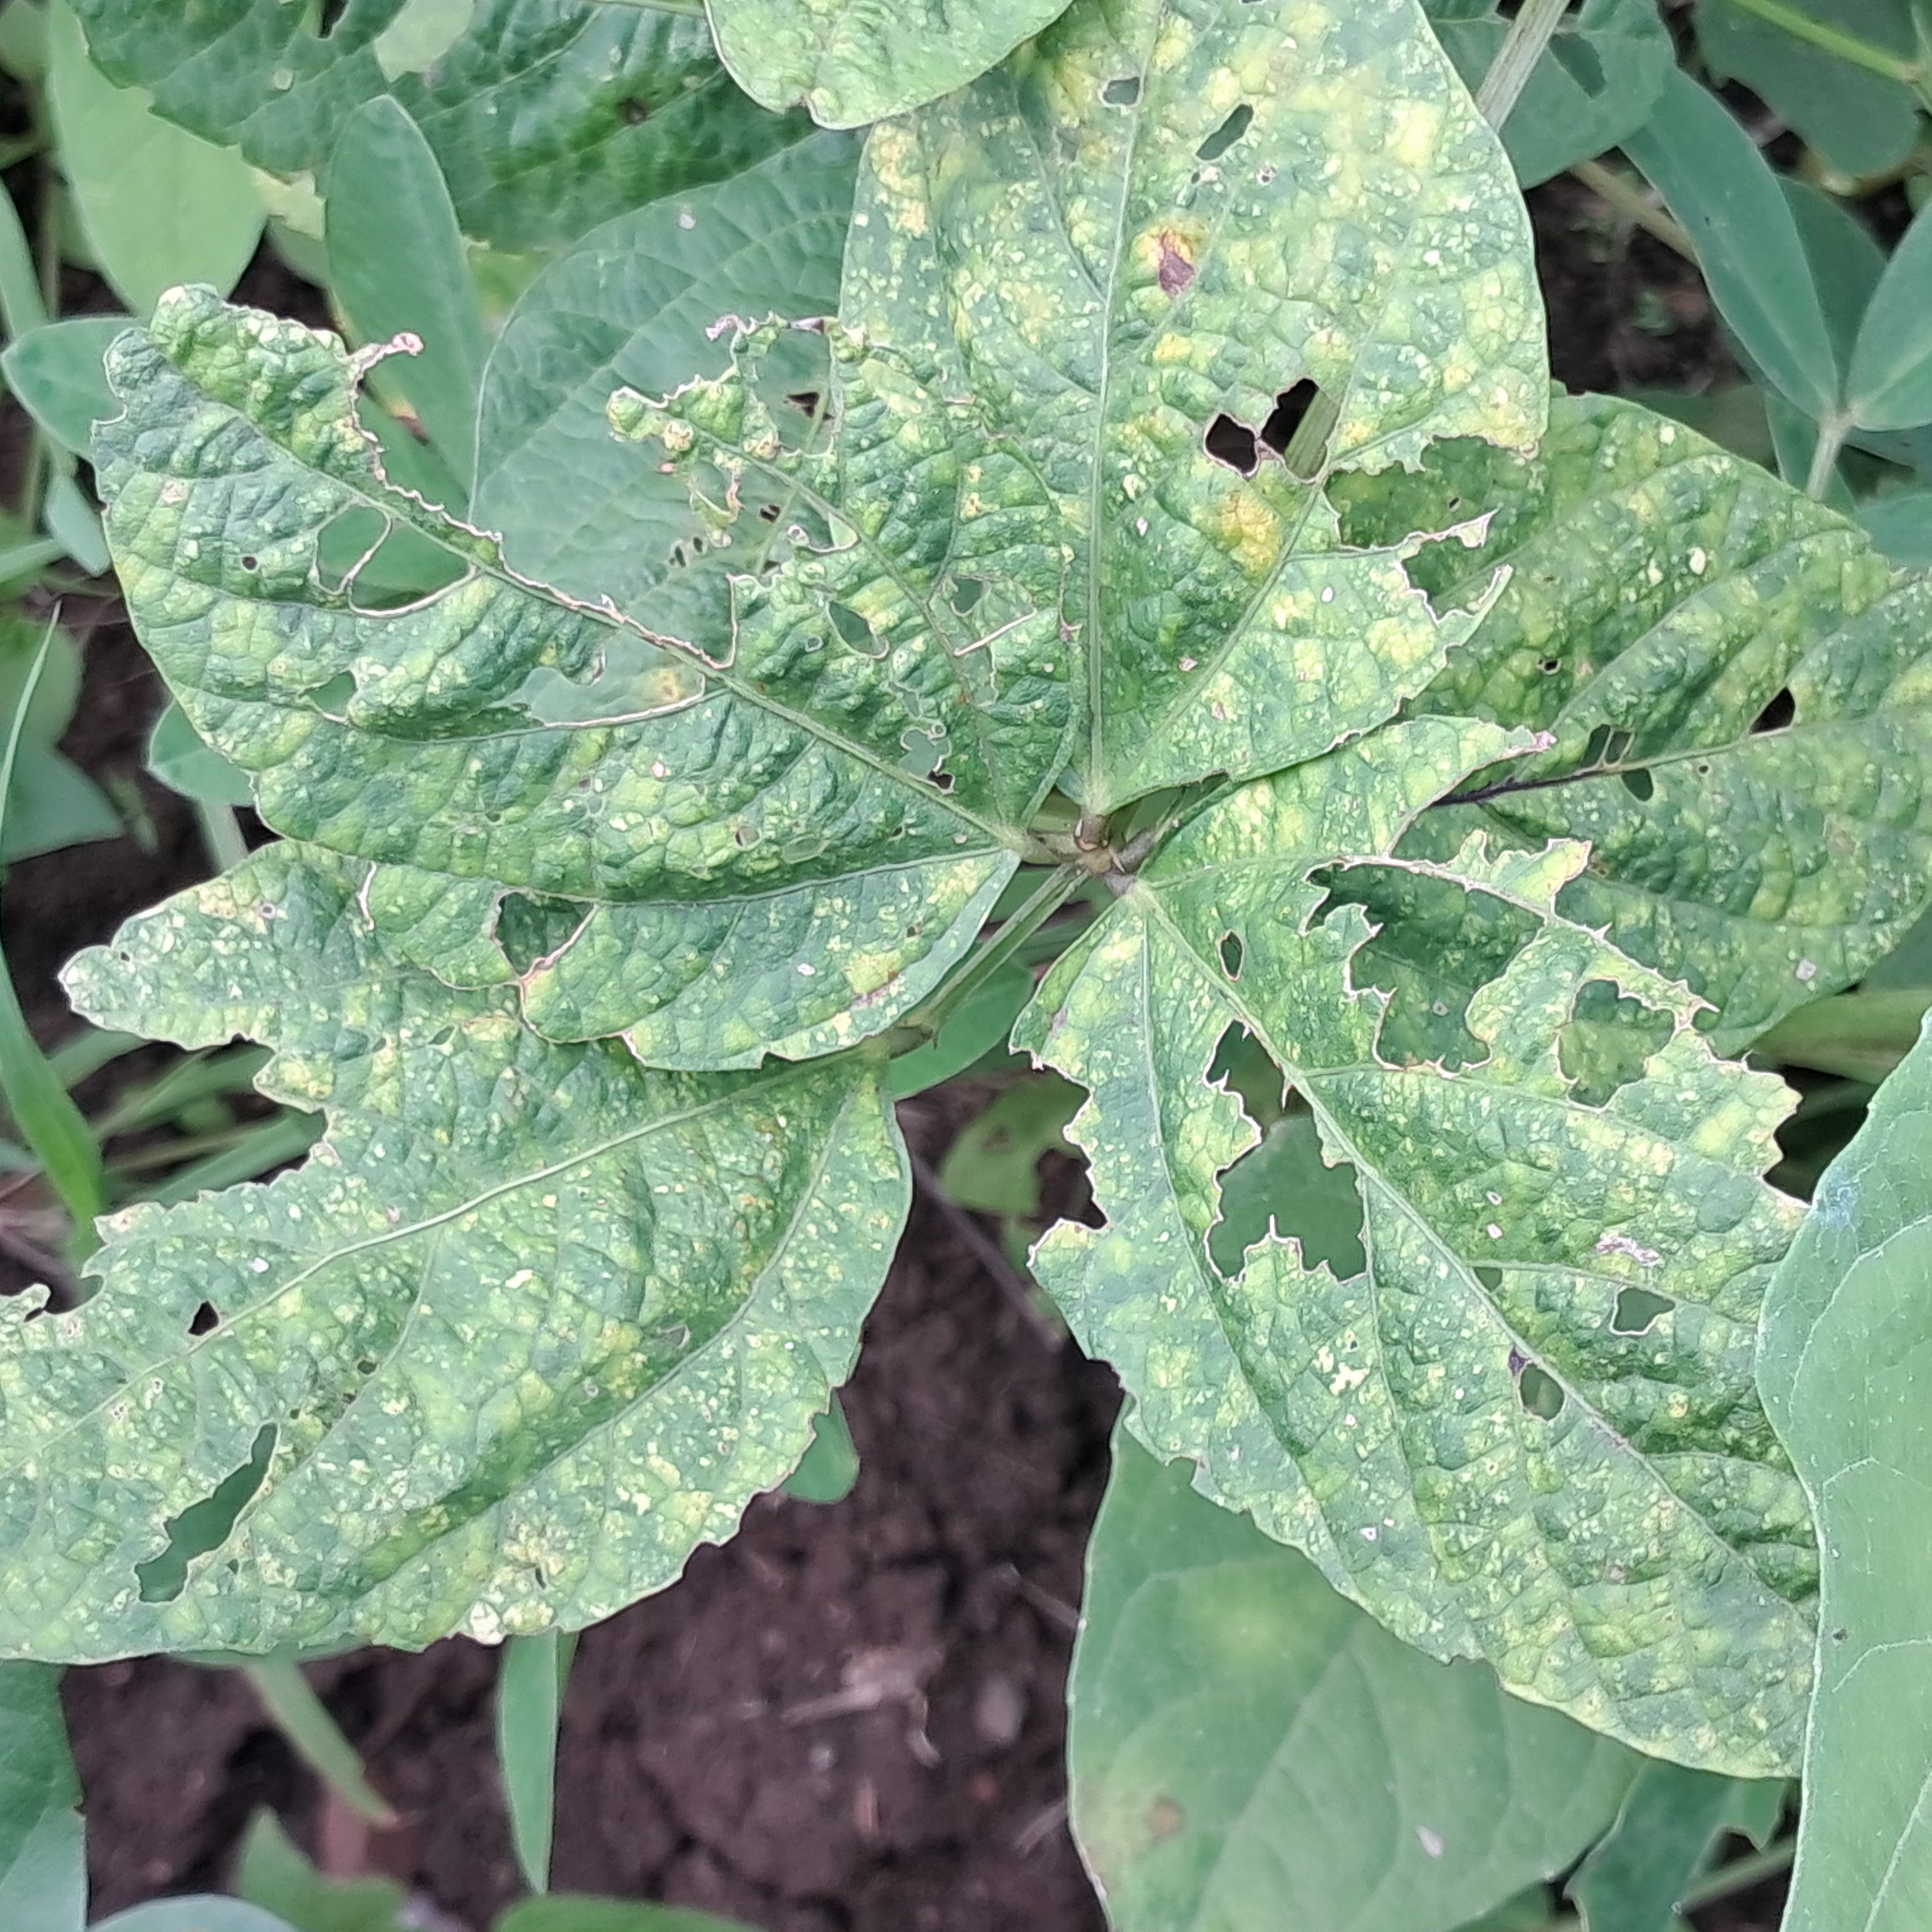
Label: Mosaic